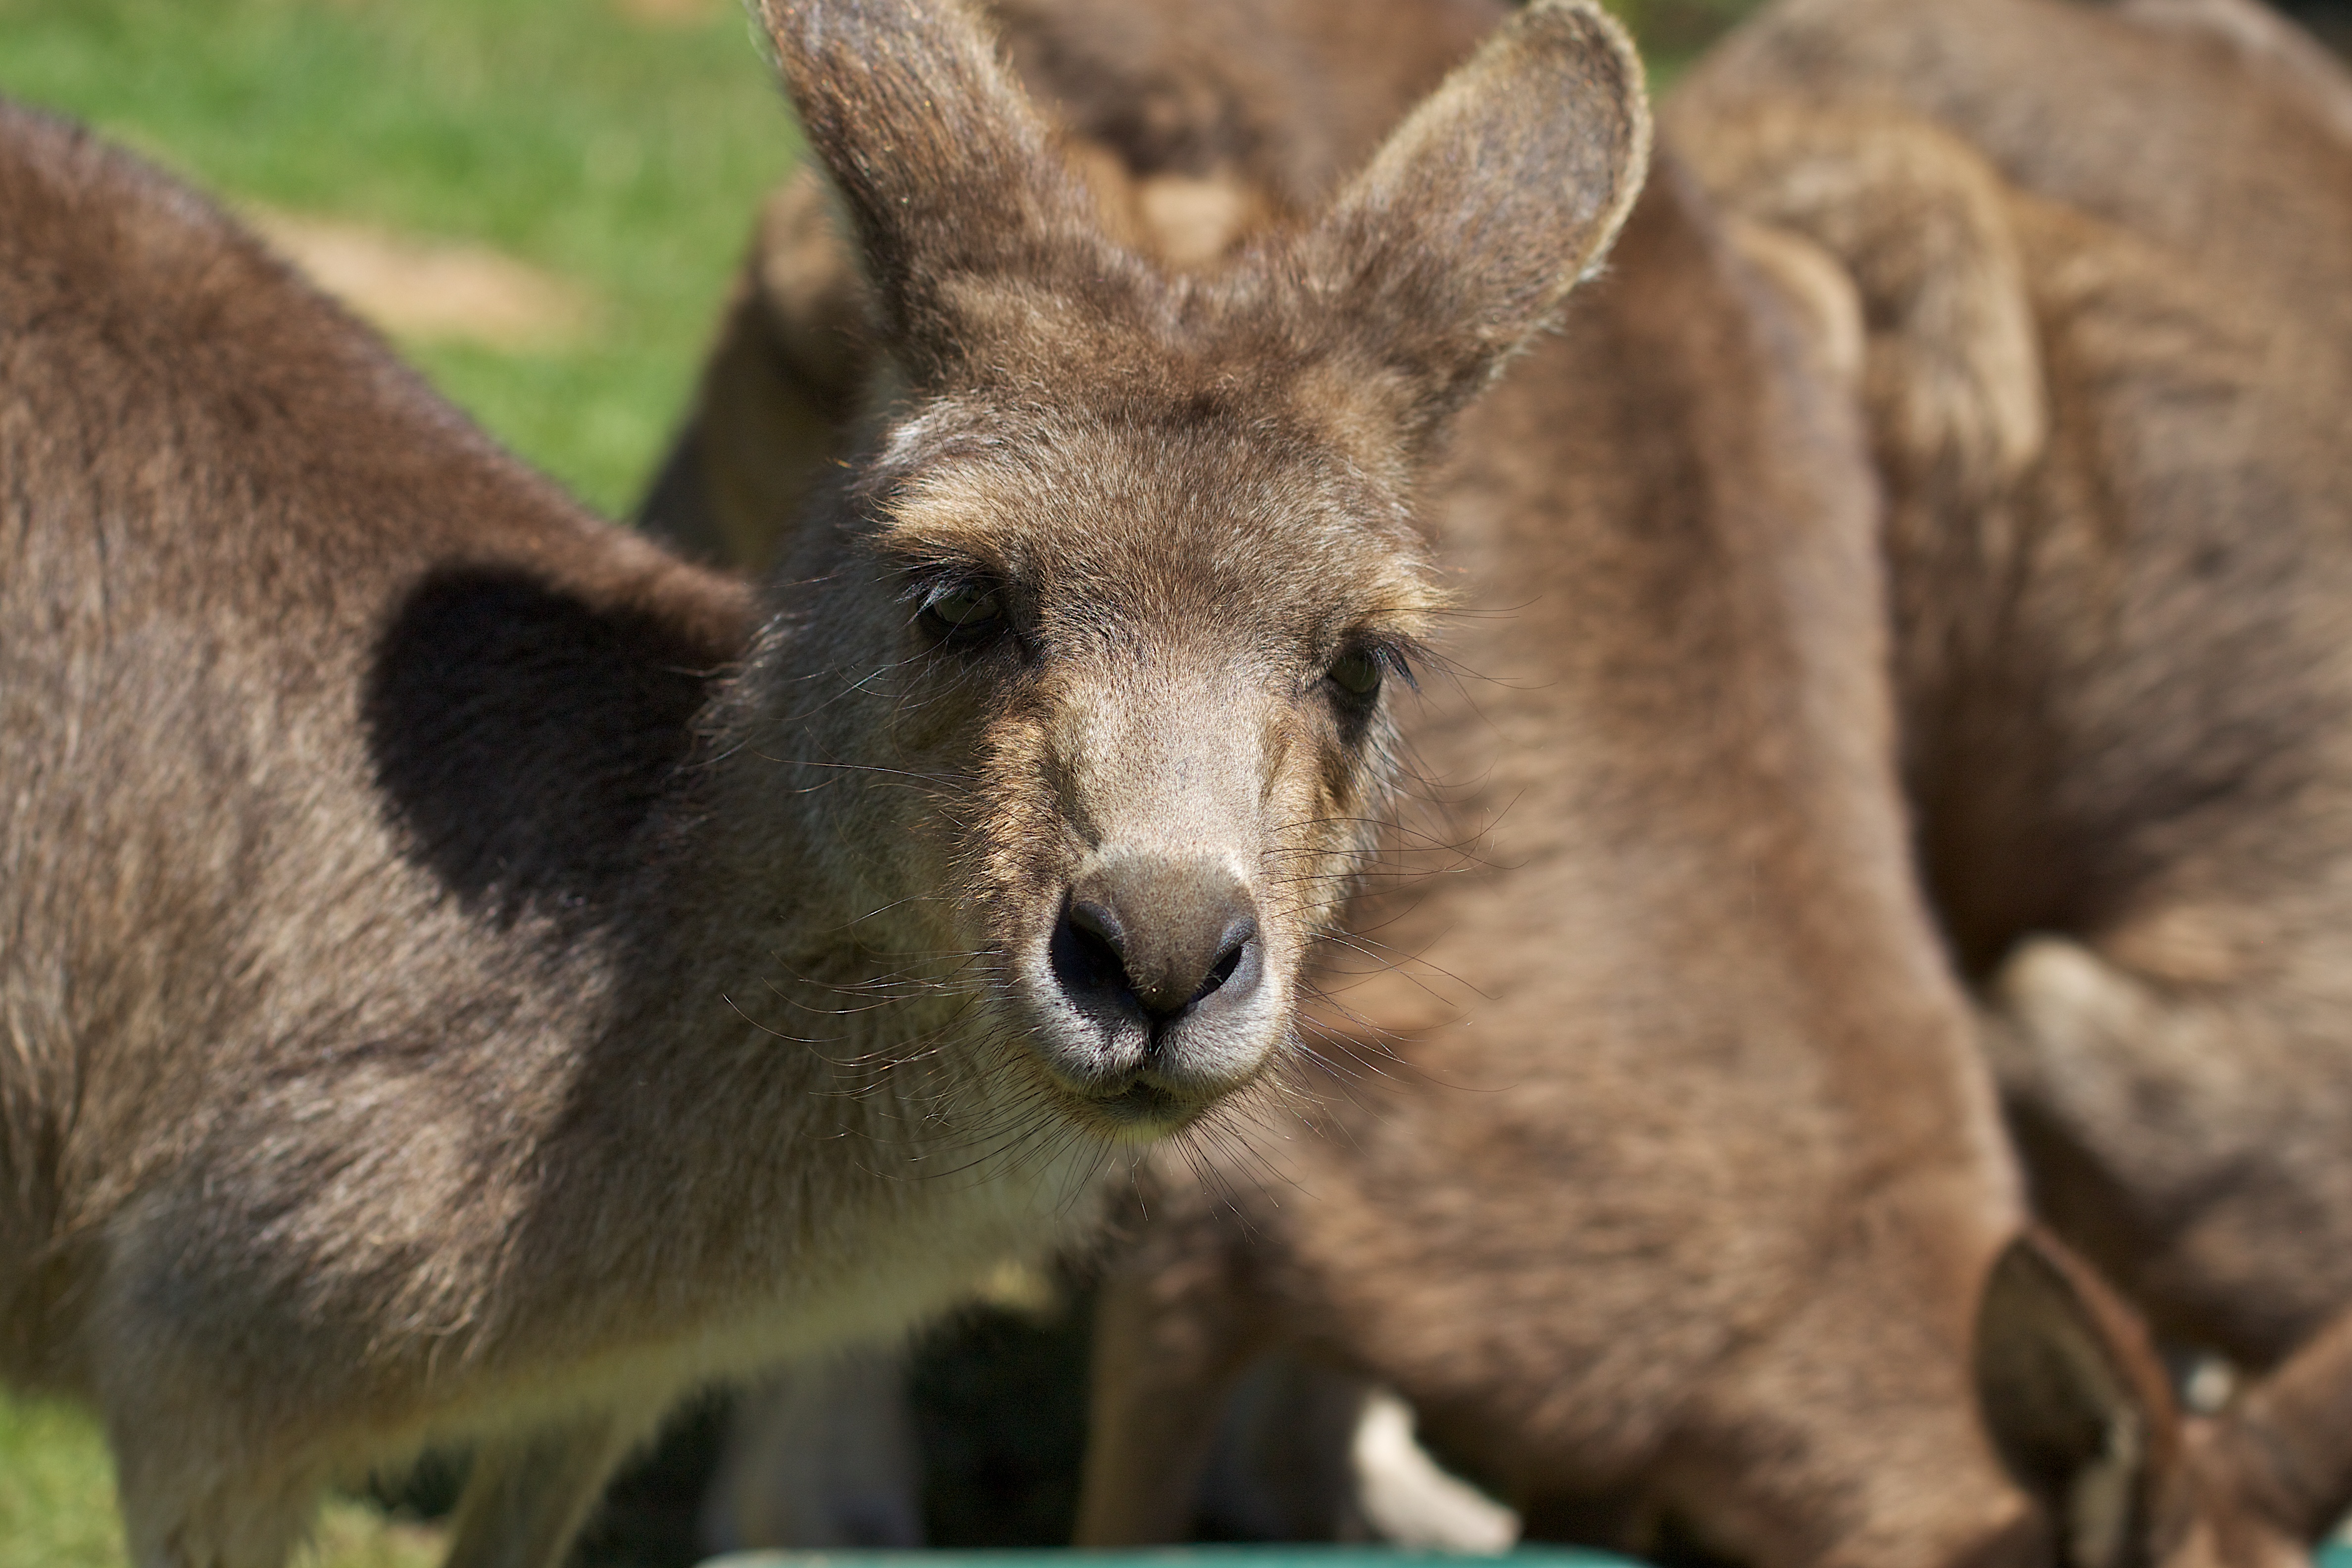
wildlife, zoo, mammal, fauna, kangaroo, wallaby, vertebrate, marsupial, auodyssey, white tailed deer, macropodidae, musk deer